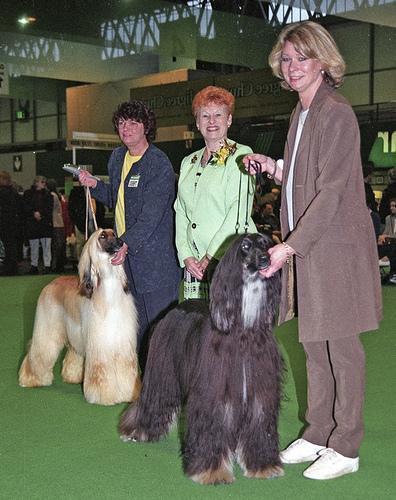
Afghan_hound